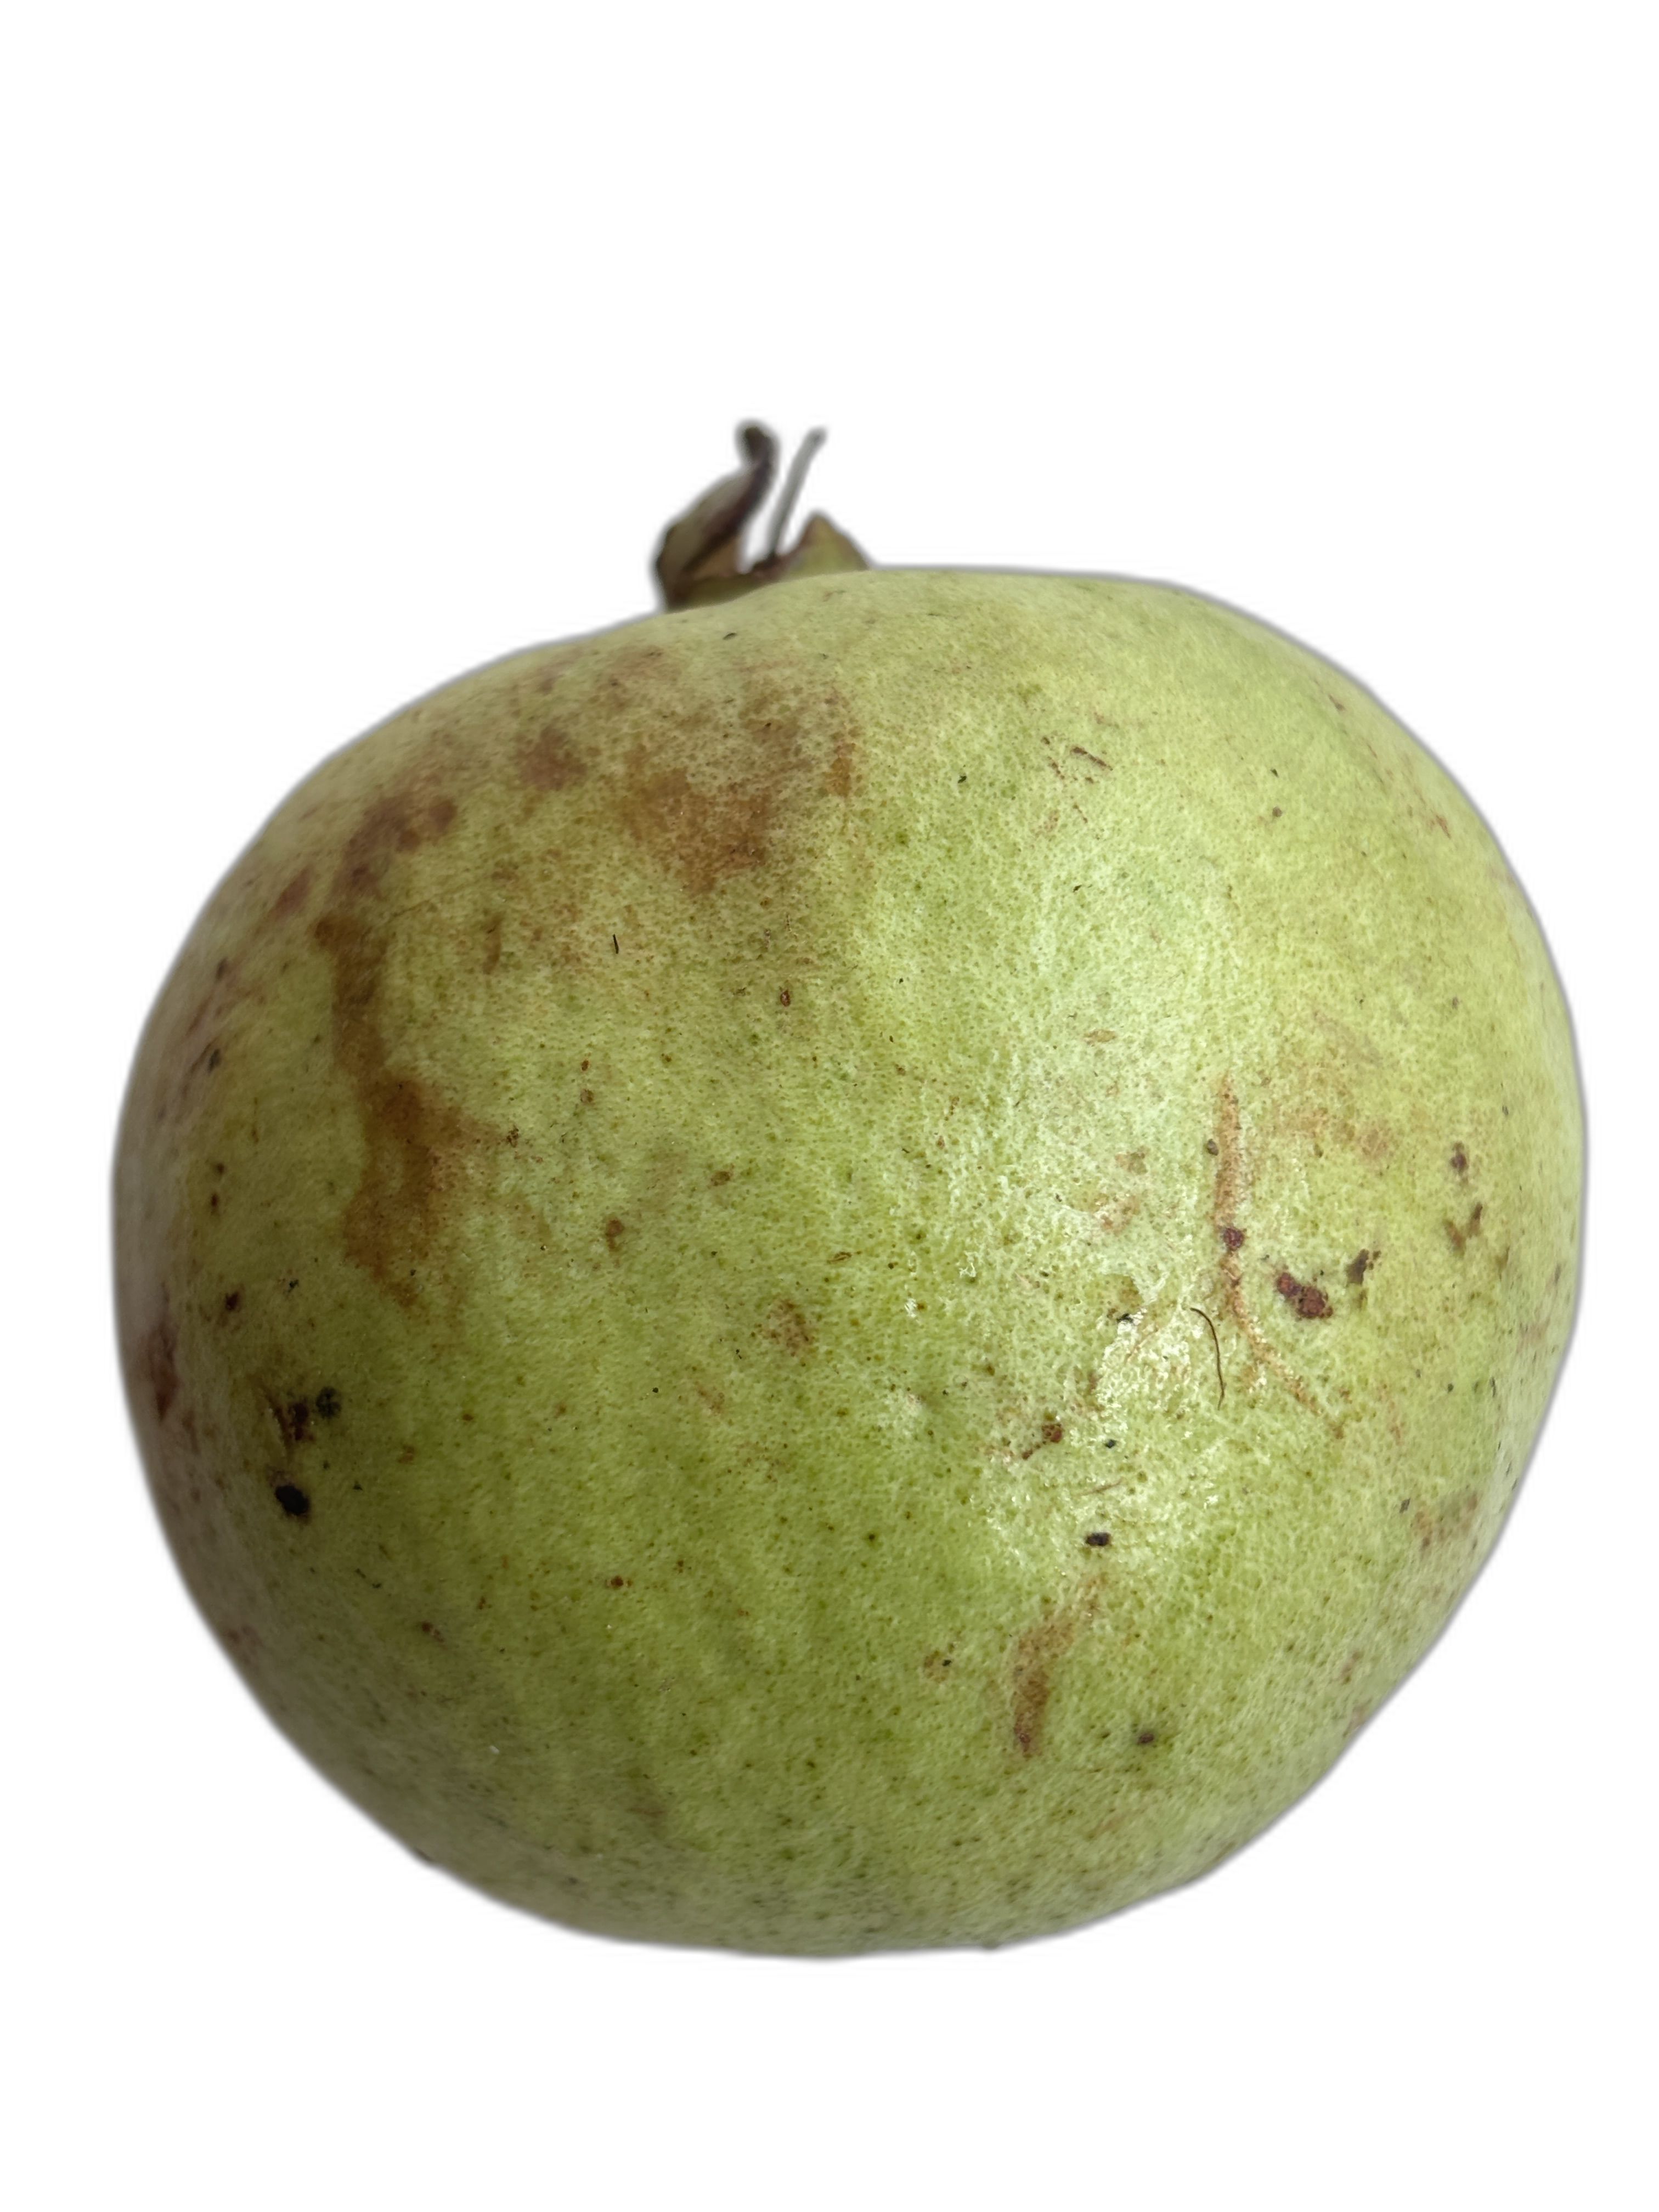
Plant part: fruit
Disease: Scab